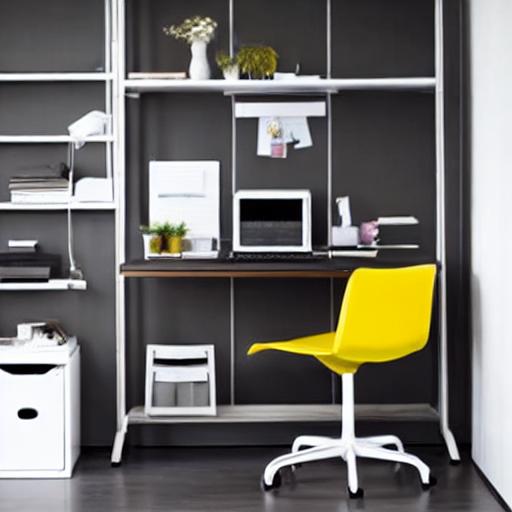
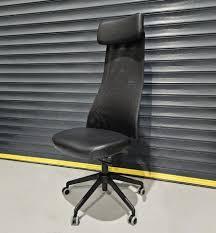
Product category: items_chair
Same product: no